Convicts in Australia

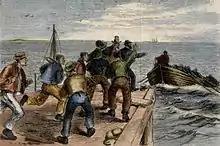
Fenian convicts escape from Fremantle in the 1876 Catalpa rescue.

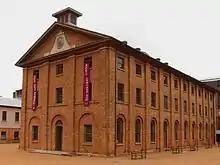
Hyde Park Barracks, designed by convict Francis Greenway and constructed by convicts in the 1810s, is one of eleven World Heritage-listed Australian Convict Sites.

Approximately 3,600 political prisoners were transported to the Australian colonies, many of whom arrived in waves corresponding to political unrest in Britain and Ireland. They included the First Scottish Martyrs in 1794; British Naval Mutineers (from the Nore Mutiny) in 1797 and 1801; Irish rebels in 1798, 1803, 1848 and 1868; Cato Street Conspirators (1820); Scots Rebels (1820); Yorkshire Rebels (1820 and 1822); leaders of the Merthyr Tydfil rising of 1831; the Tolpuddle Martyrs (1834); Swing Rioters and Luddites (1828–1833); American and French-Canadian prisoners from the Upper Canada rebellion and Lower Canada Rebellion (1839); and Chartists (1842).